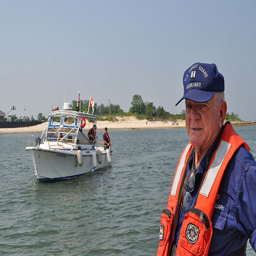
A man in blue shirt and orange vest next to a white boat.
A marine official looks on near a boat that is on the waters
A boat with two people in it on the water near another man in a vest.
a person standing with a small boat in a body of water
Older man standing with a boat in the background